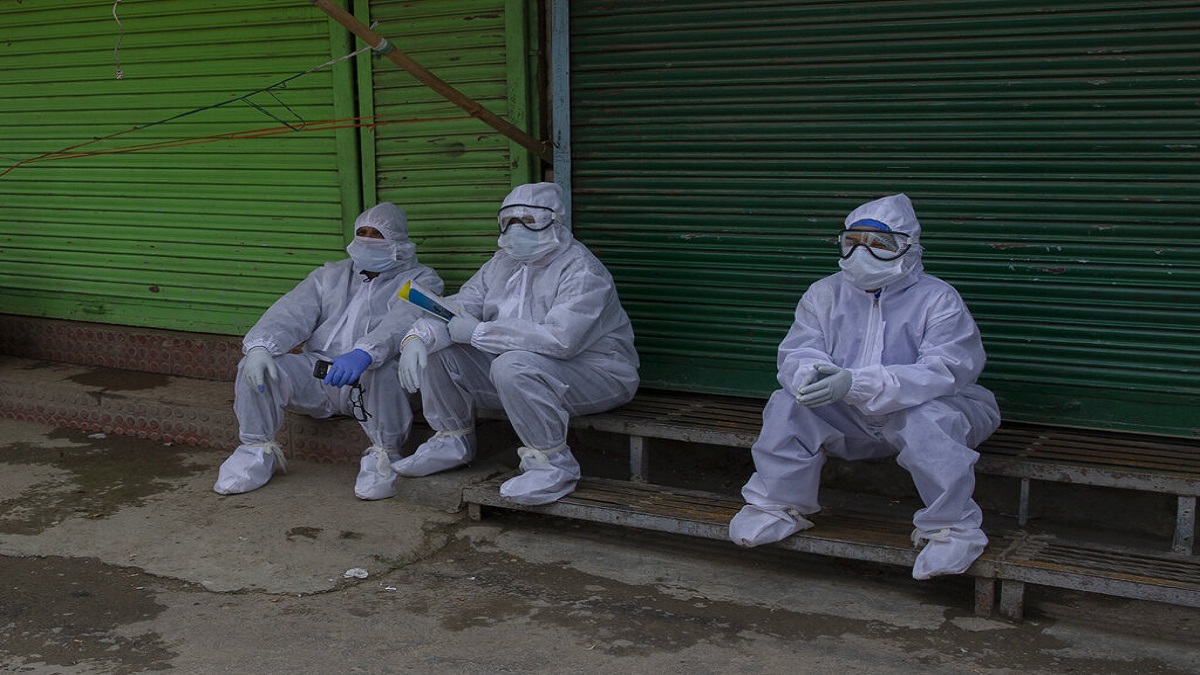
Objects detected:
Mask
Mask
Mask
Goggles
Goggles
Gloves
Gloves
Gloves
Gloves
Gloves
Coverall
Coverall
Coverall